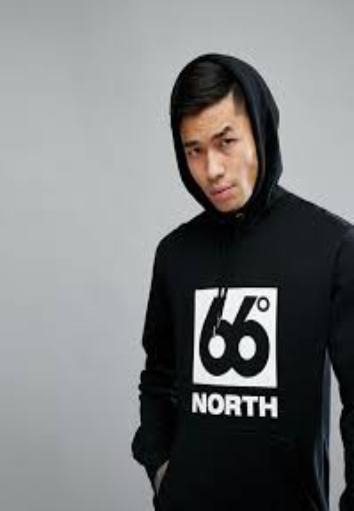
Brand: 66 North
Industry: Clothes